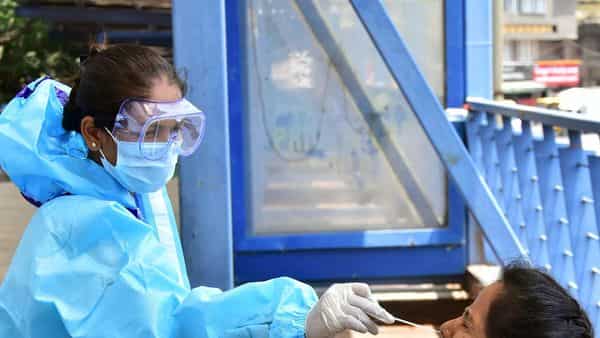
Objects detected:
Mask
Goggles
Gloves
Coverall